Describe the emotion expressed in this image:  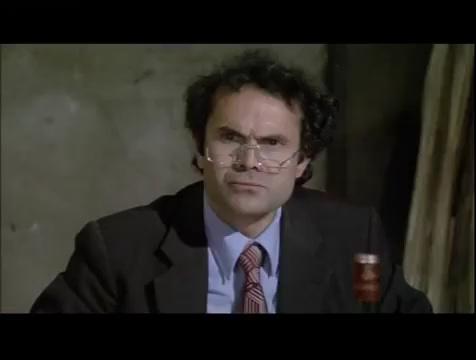
This person displays Fear, valence and arousal with low intensity.